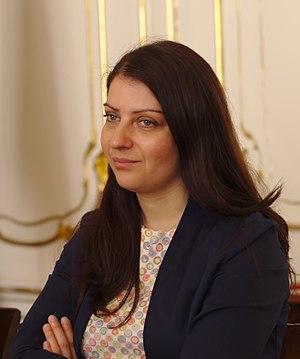
Muna Duzdar, secrétaire d’État à la chancellerie fédérale d’Autriche, lors d’une rencontre avec le président du Conseil d’Administration de la Wikimedia Foundation Christophe Henner et la directrice exécutive de Wikimedia Österreich Claudia Garád le 22 mai 2017.